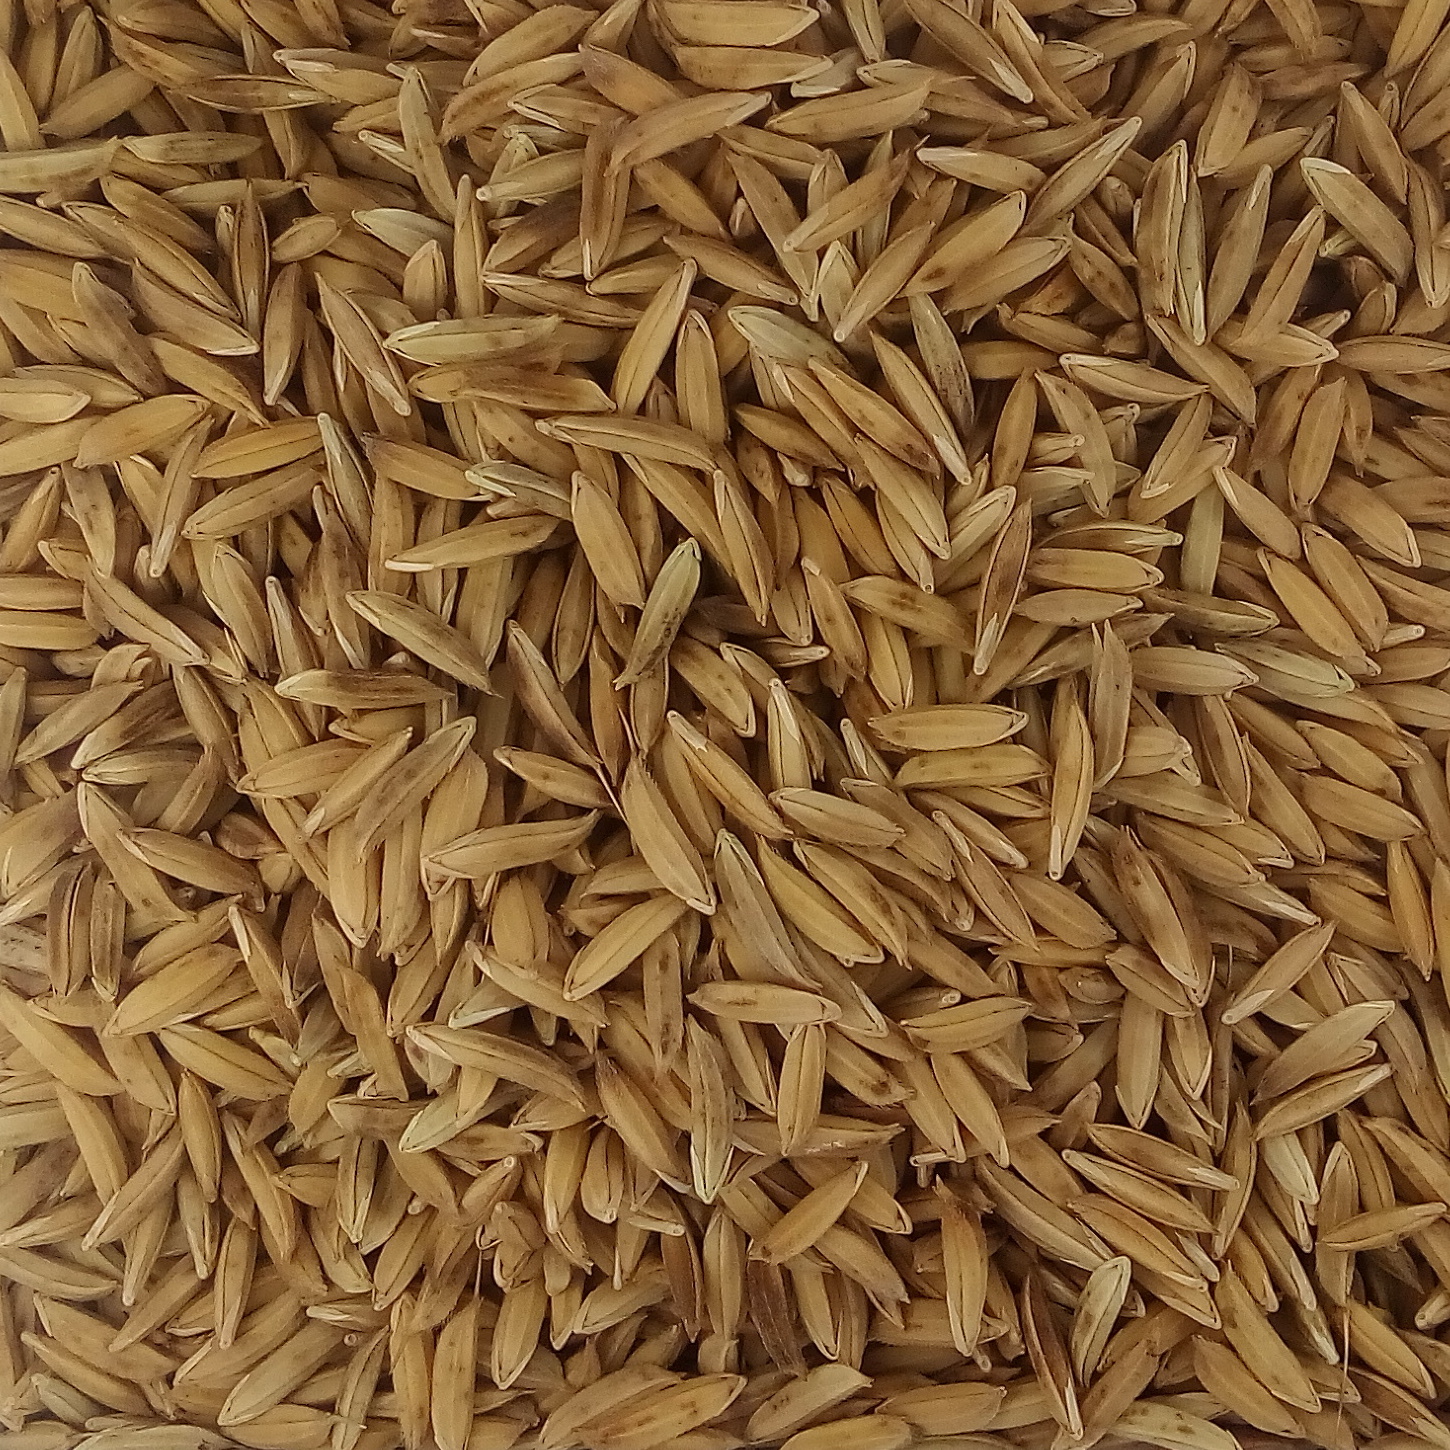
Rice seed variety: BAS_370